Sellers Hall

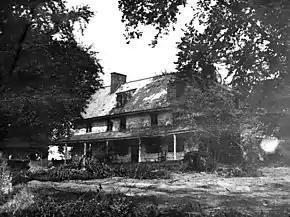
Earlier photo

Samuel Sellers brought with him from Derbyshire in England the technology for making and weaving wire. This technology, and his mills on Cobbs Creek in Upper Darby, became the basis for a series of inventions and mechanical innovations that would lead to the creation of the early Pennsylvania textile industry at Cardington, the North American paper-making industry, and the fire-hose, fire-engine, and locomotive-making industries in Pennsylvania. Leading American manufacturers such as the Edgemoor Iron company, Midvale Steel, and William Sellers & Company grew out of enterprises conceived and pursued from Sellers Hall.